Make America Great Again

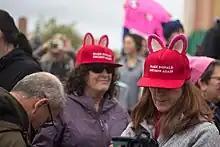
Two women wear "Make Donald Drumpf Again" hats during the 2017 Women's March.

"Let's make America great again" was famously used in Ronald Reagan's 1980 presidential campaign. At the time the United States was suffering from a worsening economy at home marked by stagflation. Using the country's economic distress as a springboard for his campaign, Reagan used the slogan to stir a sense of patriotism among the electorate. During his acceptance speech at the 1980 Republican National Convention, Reagan said, "For those without job opportunities, we'll stimulate new opportunities, particularly in the inner cities where they live. For those who've abandoned hope, we'll restore hope and we'll welcome them into a great national crusade to make America great again."